Lauri Impiö

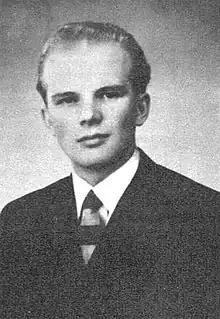
Lauri Impiö

Lauri Johannes Impiö (8 September 1929, in Ranua – 28 January 2006) was a Finnish Lutheran clergyman and politician. He was a member of the Parliament of Finland from 1975 to 1987, representing the National Coalition Party.